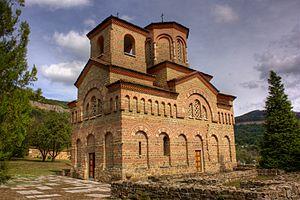
Sous le nom de guerres byzantino-bulgares on regroupe les conflits qui opposèrent l’Empire byzantin aux peuplades bulgares dès l’installation de celles-ci dans la péninsule des Balkans au VIIᵉ siècle et se continuèrent jusqu’à la conquête de la Bulgarie par les Turcs ottomans en 1396.